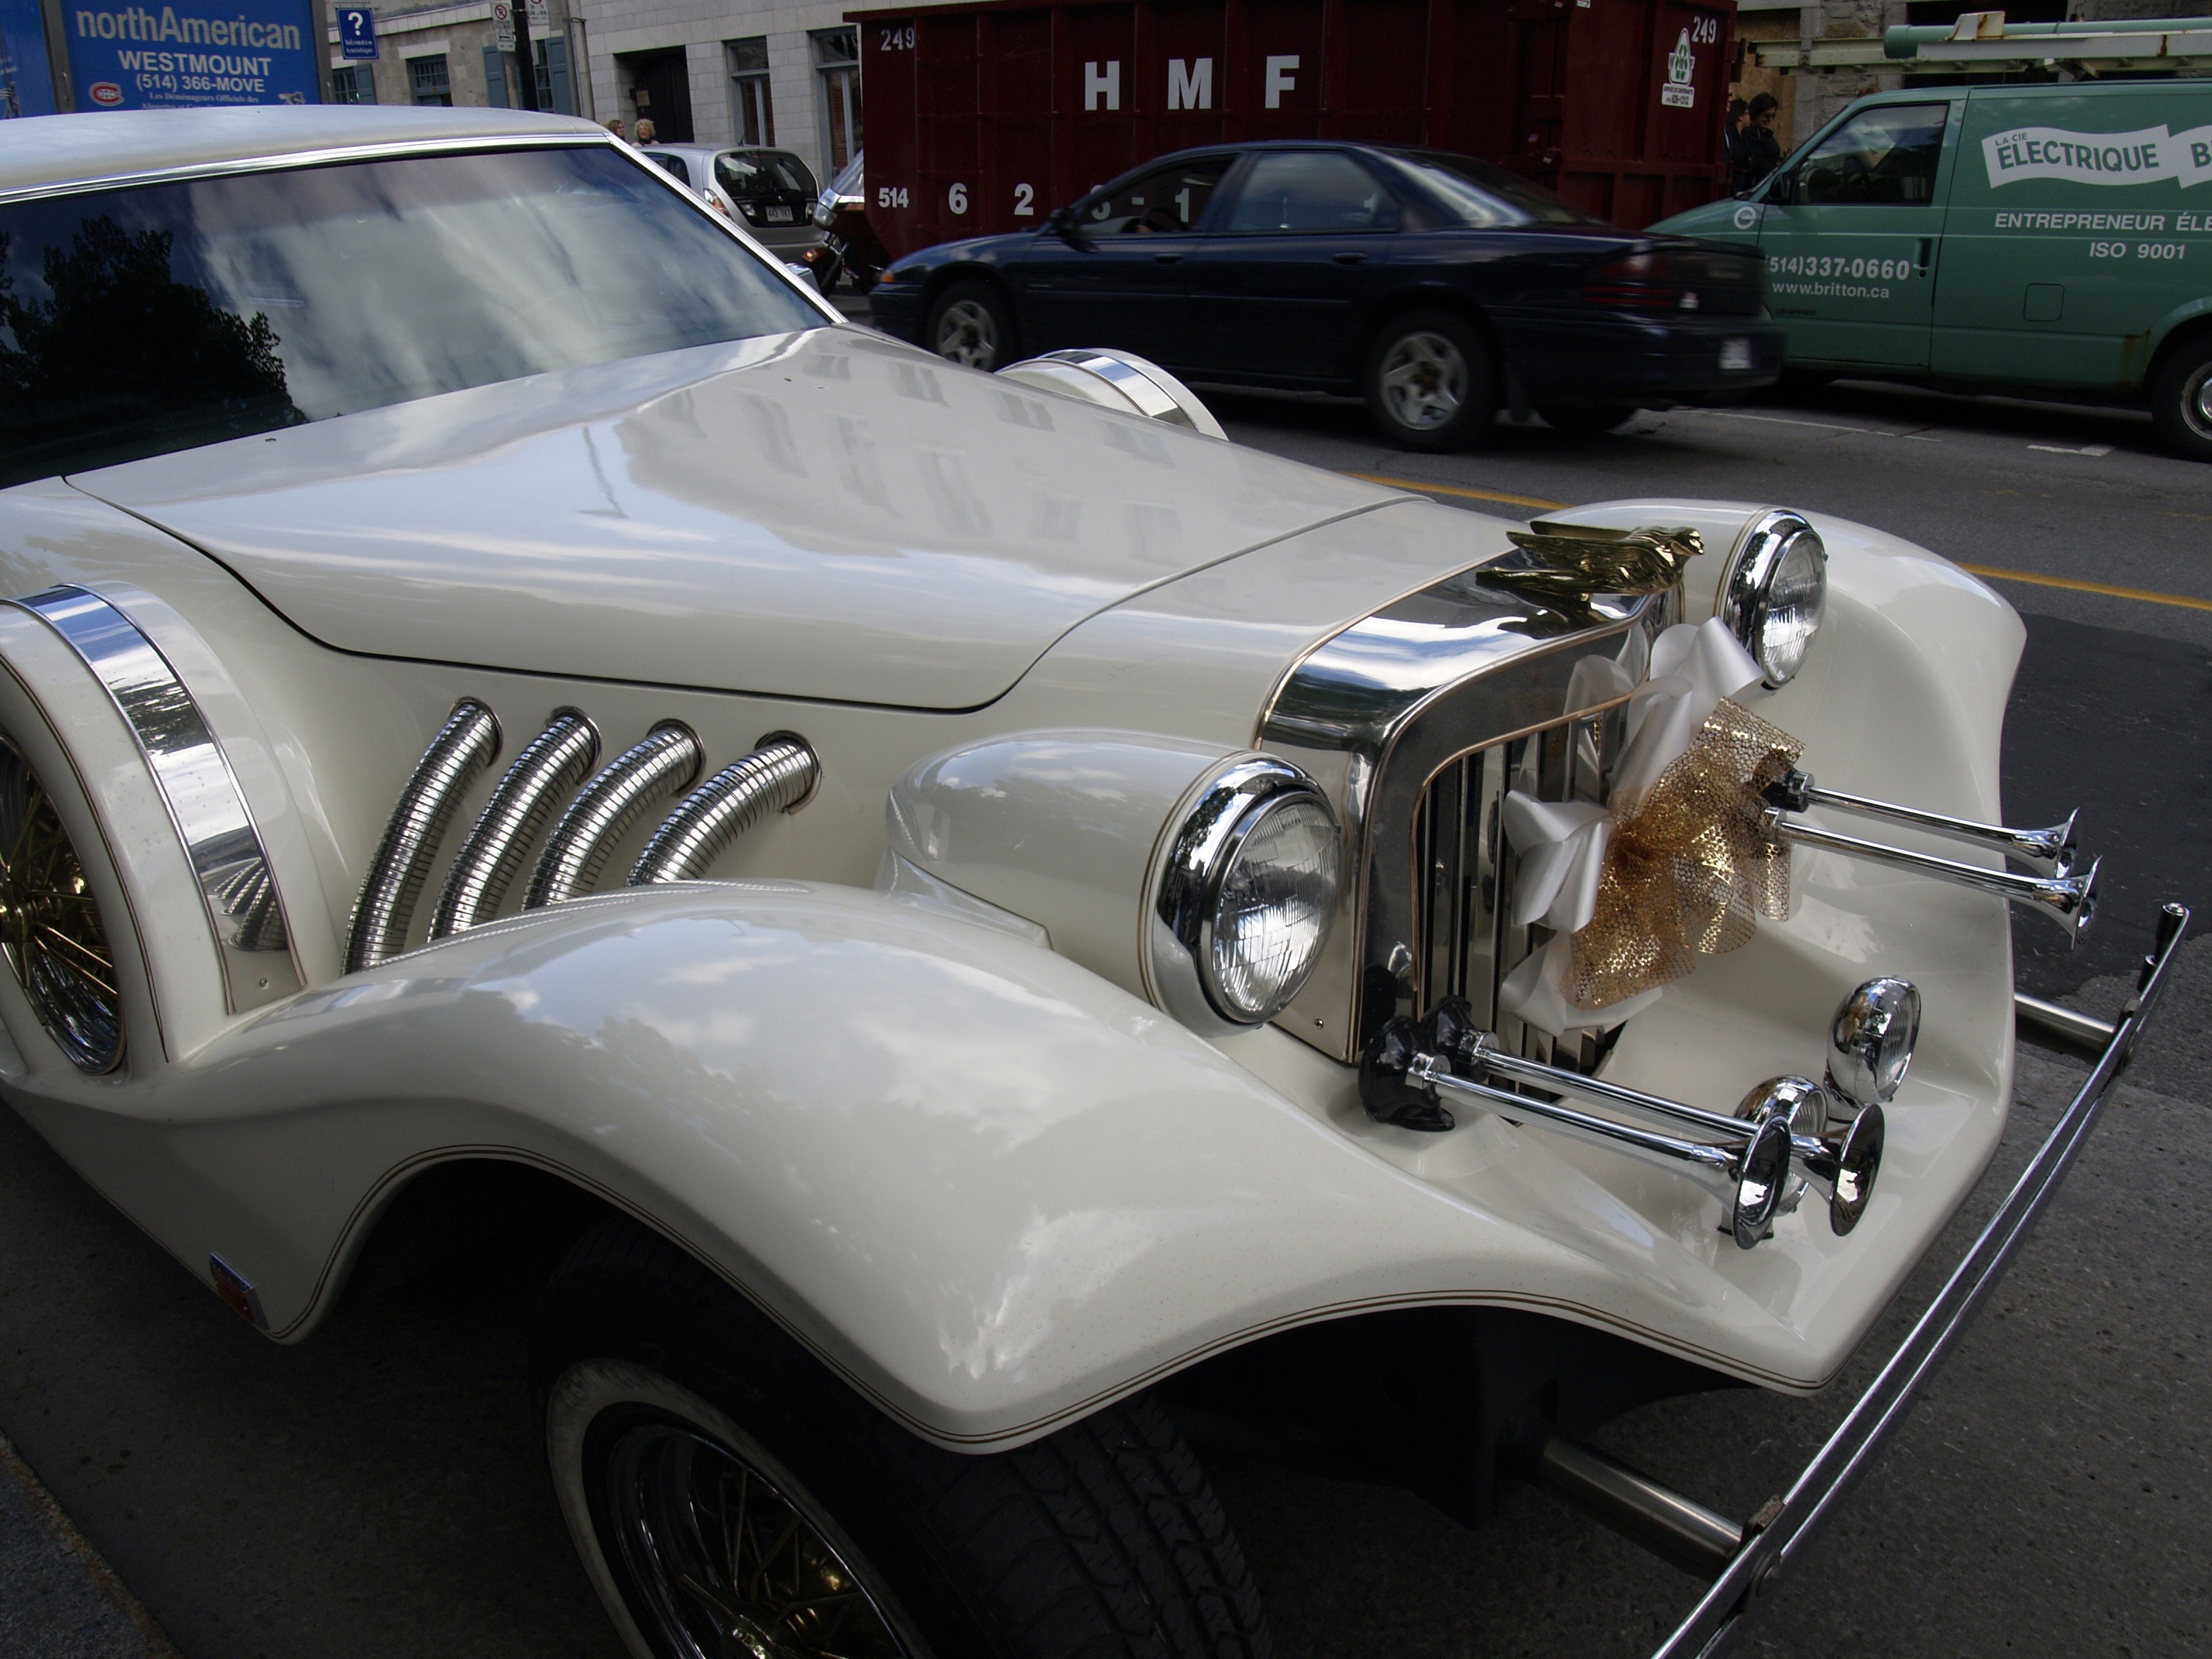
car, vintage, wheel, automobile, travel, transportation, transport, vehicle, auto, lifestyle, wedding, motor vehicle, vintage car, rolls royce, race car, luxury, traveling, rolls, royce, classic, rich, convertible, stylish, luxury car, wealth, wealthy, antique car, auto show, land vehicle, touring car, automobile make, automotive design, luxury vehicle, rolls royce automobile, chauffeur